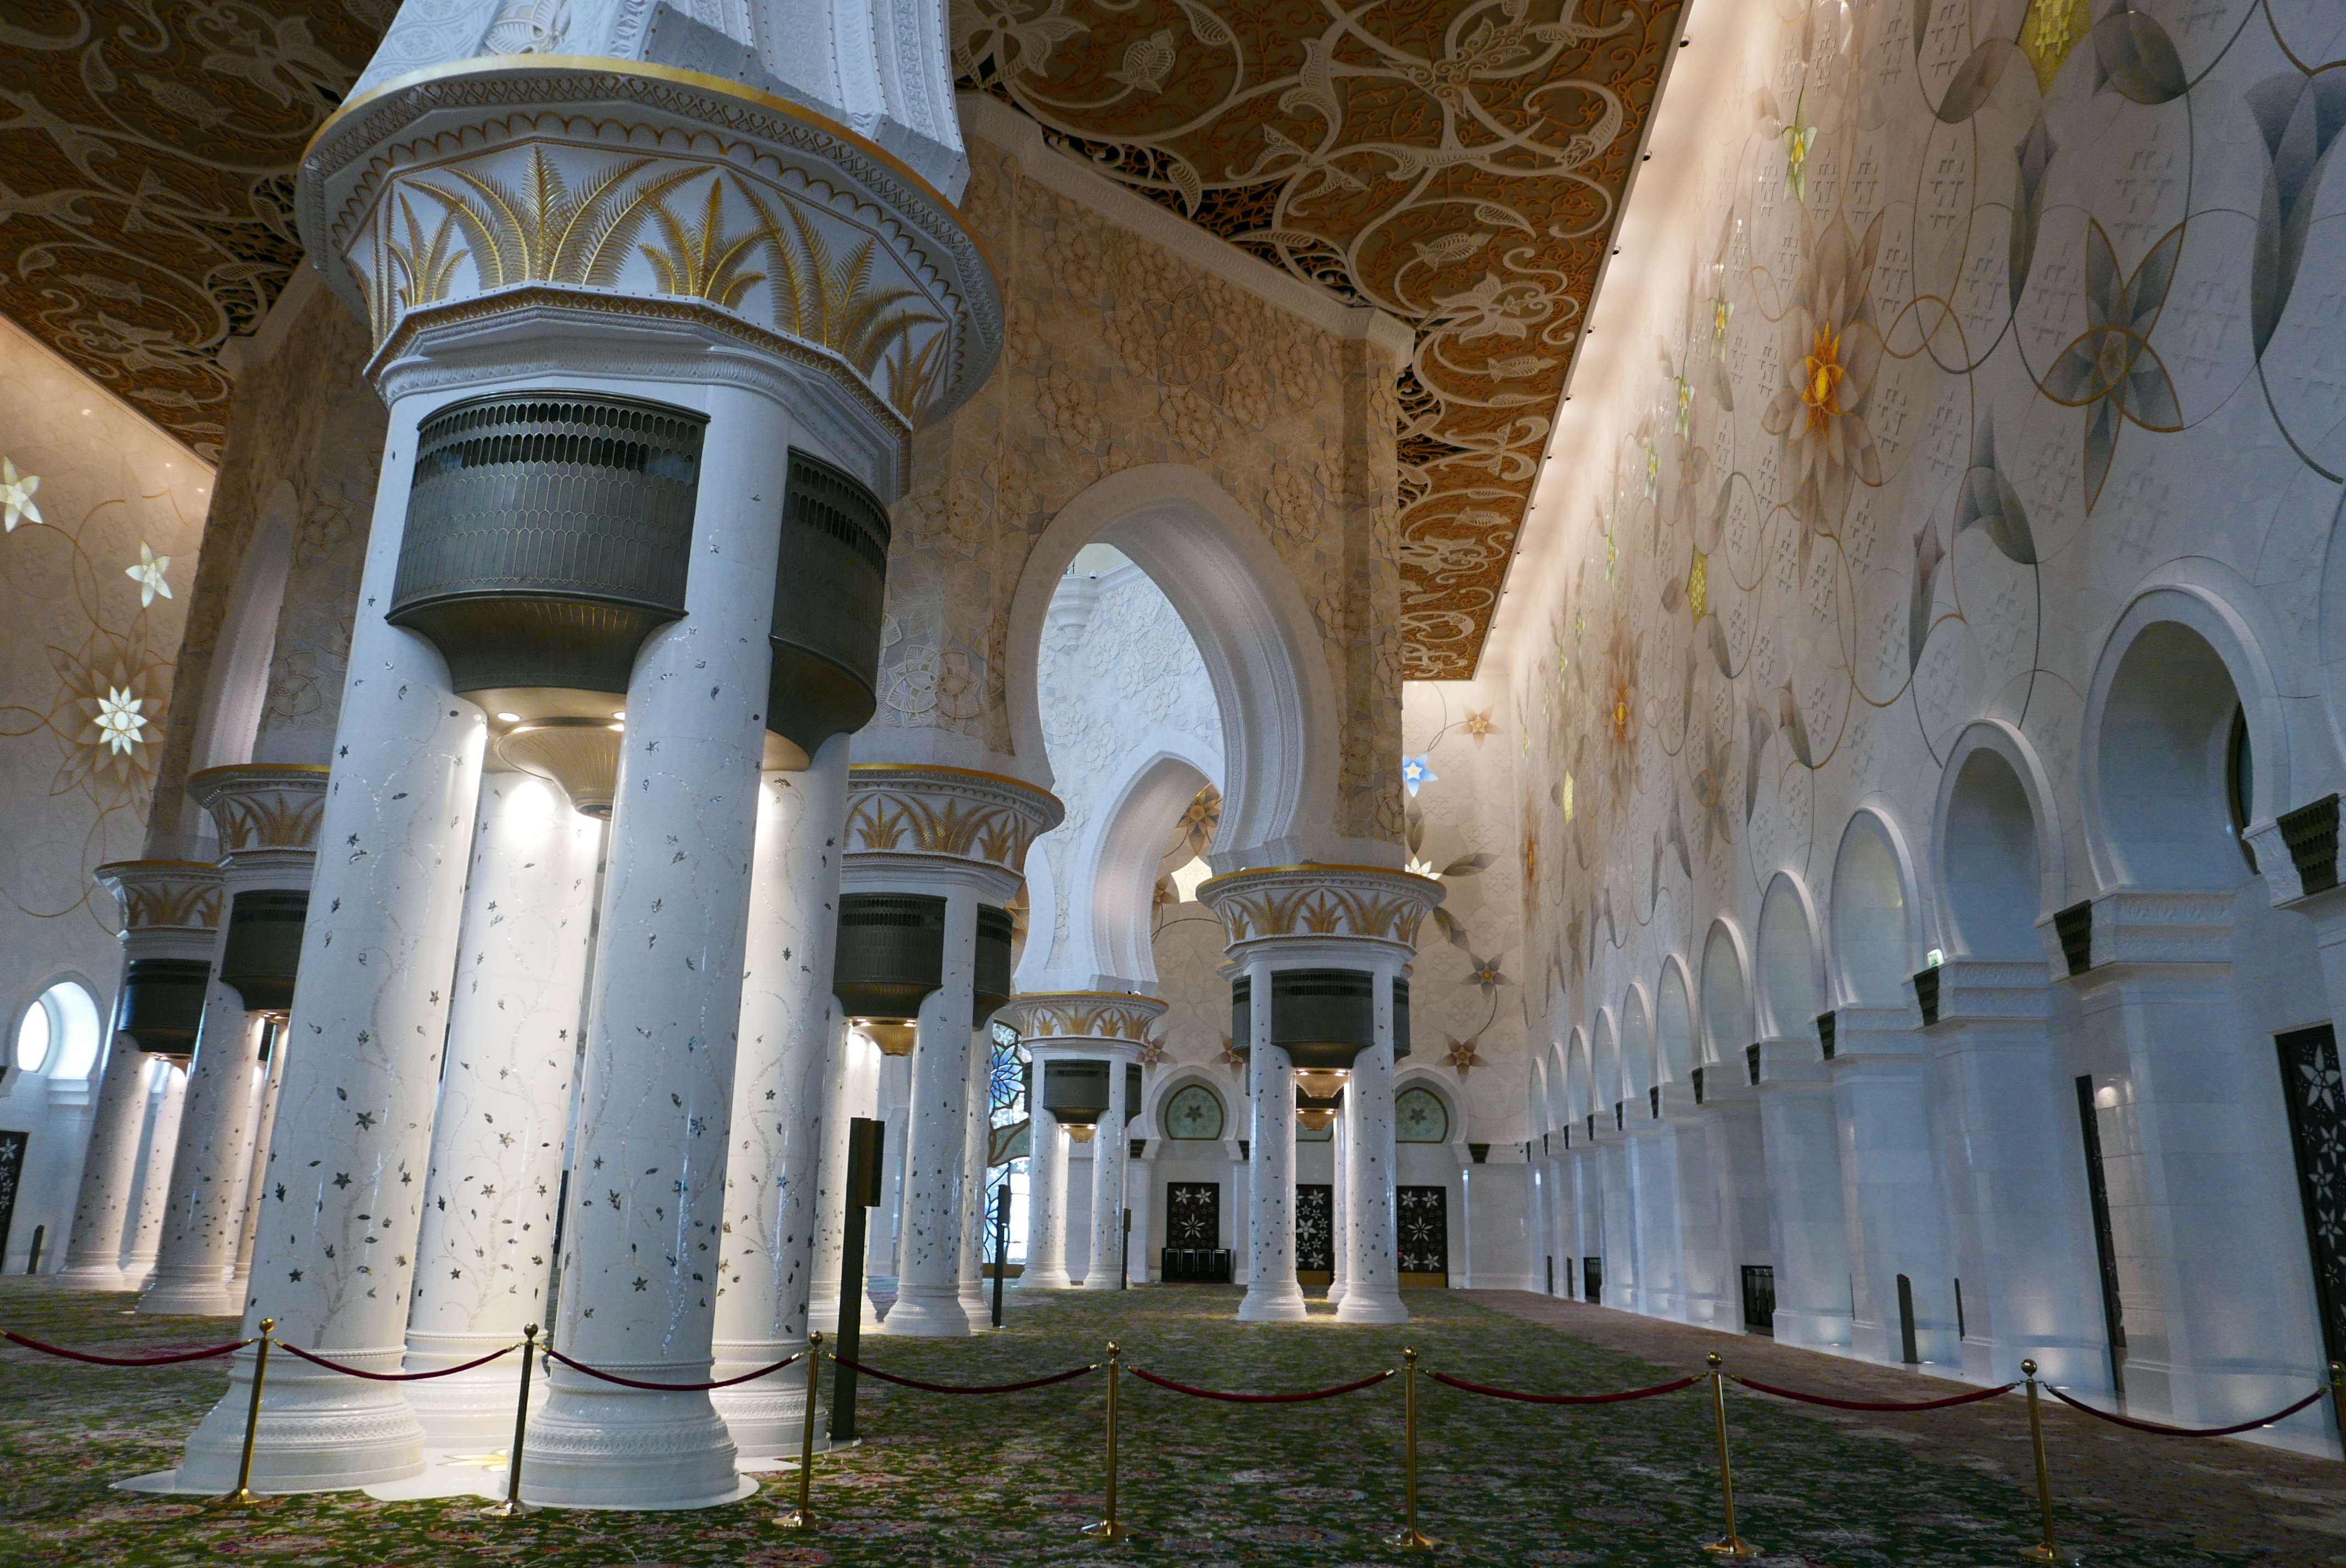
architecture, building, palace, arch, column, facade, church, chapel, place of worship, temple, monastery, mosque, synagogue, estate, abu dhabi, sheikh zayed mosque, ancient history